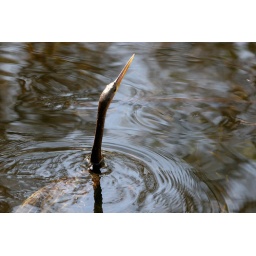
Anhingas, or snake-birds, submerge completely when swimming and extend their necks and heads above water only periodically.